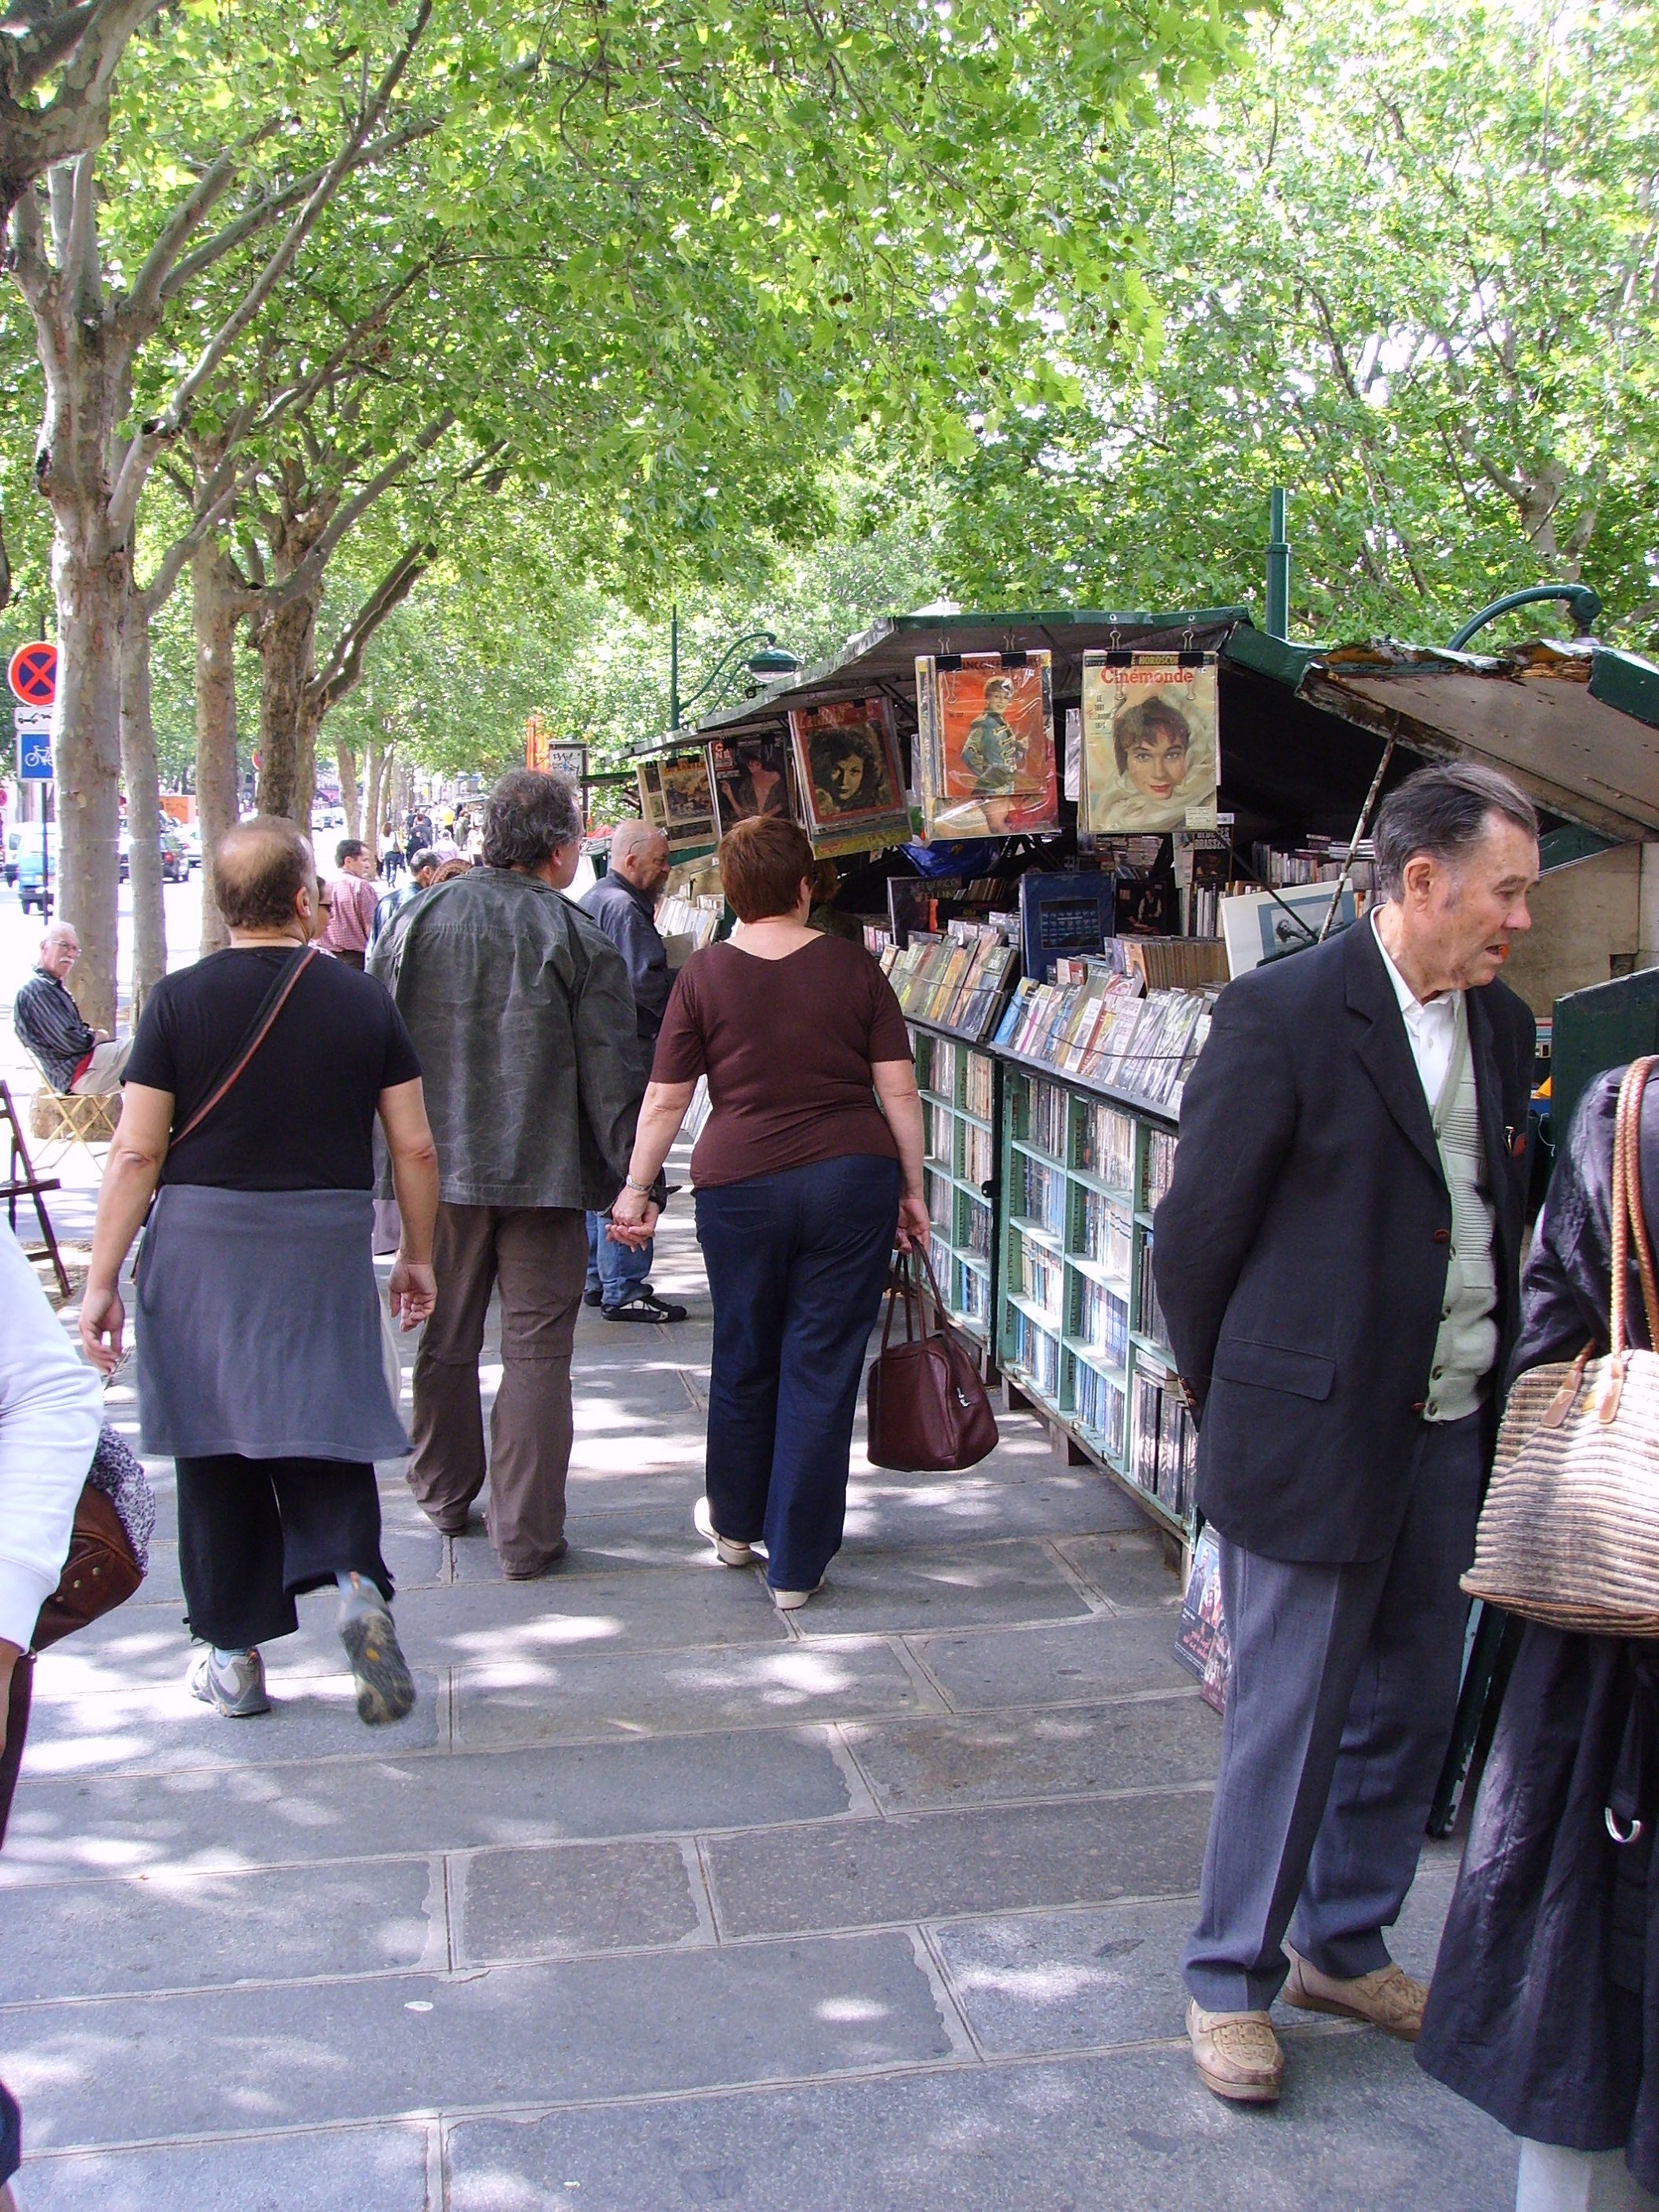
paris, france, europe, landmark, market, historic, tourism, public space, papers, tourists, stalls, businesses, marketing, book market, seine river, bouquinistes